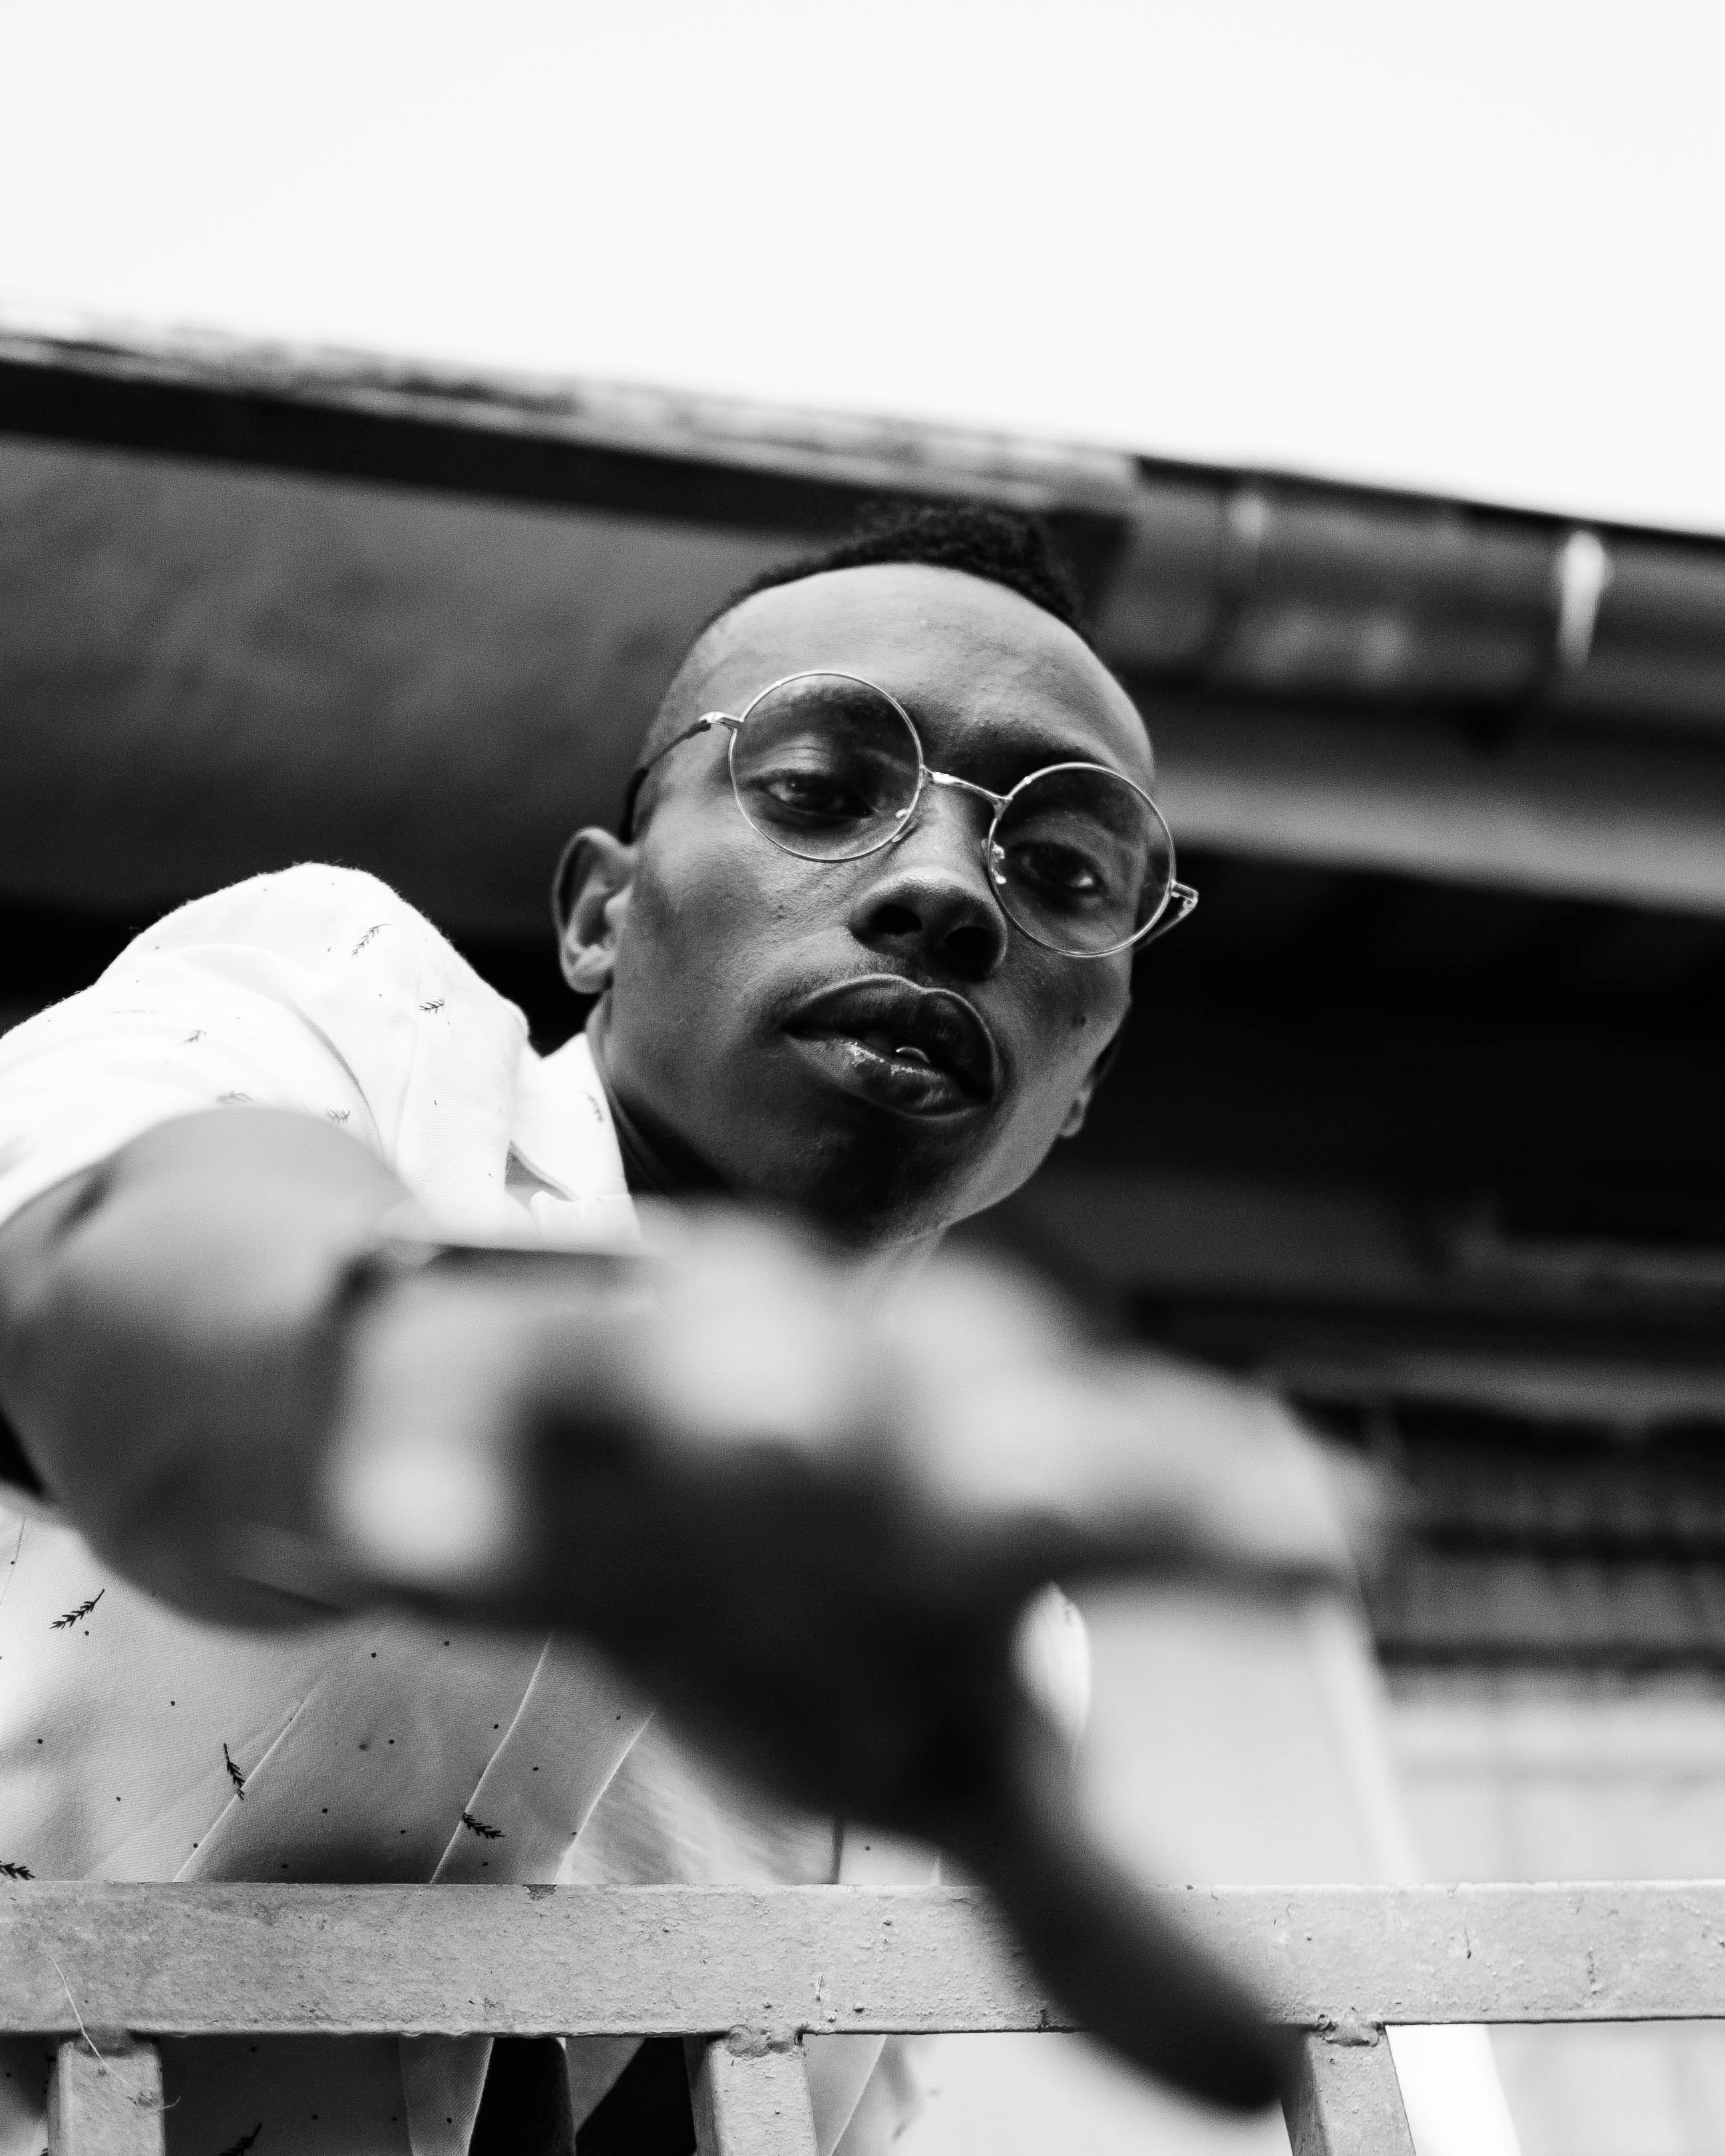
photograph, white, black, monochrome, black and white, eyewear, sunglasses, snapshot, glasses, arm, muscle, human, photography, monochrome photography, Barechested, hand, sitting, stock photography, style, vision care, art